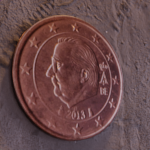
Coin value: 2cents
Country: be
Edition: 2013